The Andorra Hustle

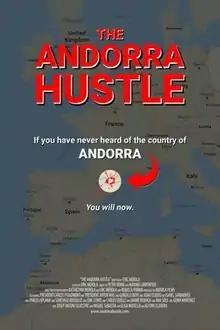
Film poster

The Andorra Hustle is a 2020 documentary film about the war of the Kingdom of Spain against the Catalan independence movement. The documentary was produced between March 2019 and August 2020 and premiered on August 27, 2020, via the Amazon Prime platform.